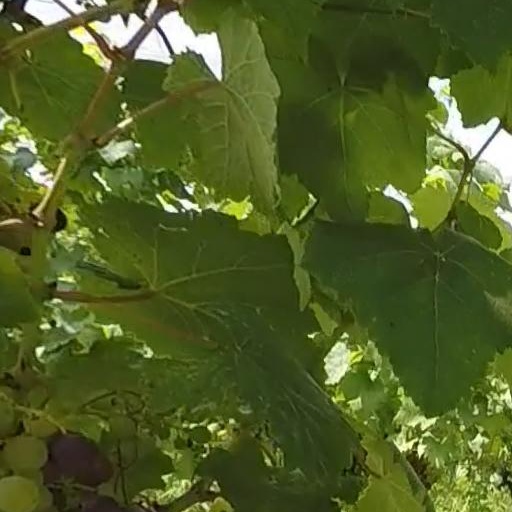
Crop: grape